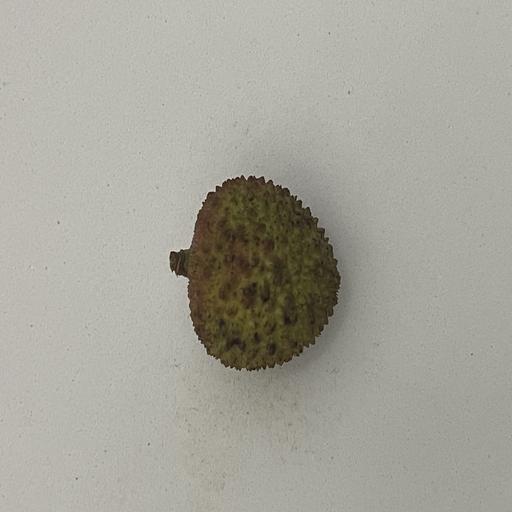
Crop type: Lichi